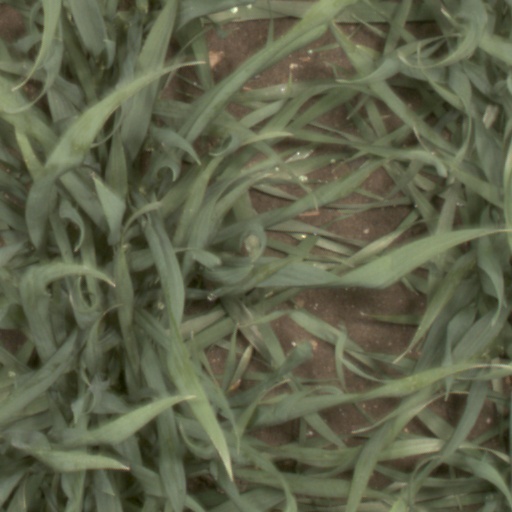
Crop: wheat